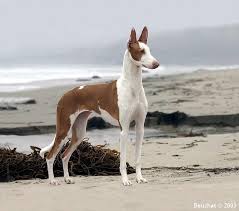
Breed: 210-n000006-Ibizan_hound